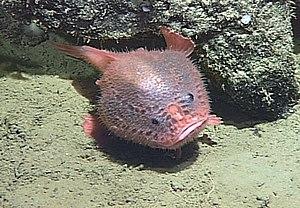
Chaunacops coloratus, ou Bathychaunax coloratus, est une espèce de poissons abyssaux de la famille des Chaunacidae.
Les Chaunacidae forment une famille de poissons abyssaux de l'ordre des Lophiiformes, et comportant deux genres.
Au sens strict, la faune abyssale désigne l'ensemble des animaux vivant dans la zone abyssale des océans, c'est-à-dire vivant entre 4 000 et 6 000 m de profondeur. Toutefois, dans l'usage courant, l'expression faune abyssale désigne généralement l'ensemble des espèces vivant à partir de 200 mètres de profondeur et au-delà. À ces profondeurs, les caractéristiques de l'environnement sont très difficiles : la pression de l'eau est très élevée, la température est très basse et quasi constante, l'oxygène n'est disponible qu'en quantité très limitée, la nourriture est très rare et, surtout, la lumière venant du soleil ne pénètre pratiquement plus : c'est la zone dite aphotique, elle-même divisée en zones mésale, bathyale, abyssale et hadale. La photosynthèse y étant difficile, les végétaux ne peuvent s'y développer ; cet environnement est donc seulement occupé par des animaux et certains microorganismes non végétaux.